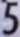
Number: 5